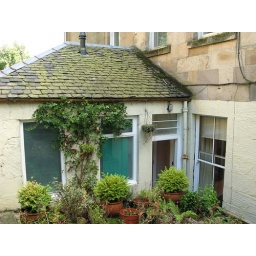
Our bedroom window is on the right and the single level bit of the building in the centre of the picture is our bathroom